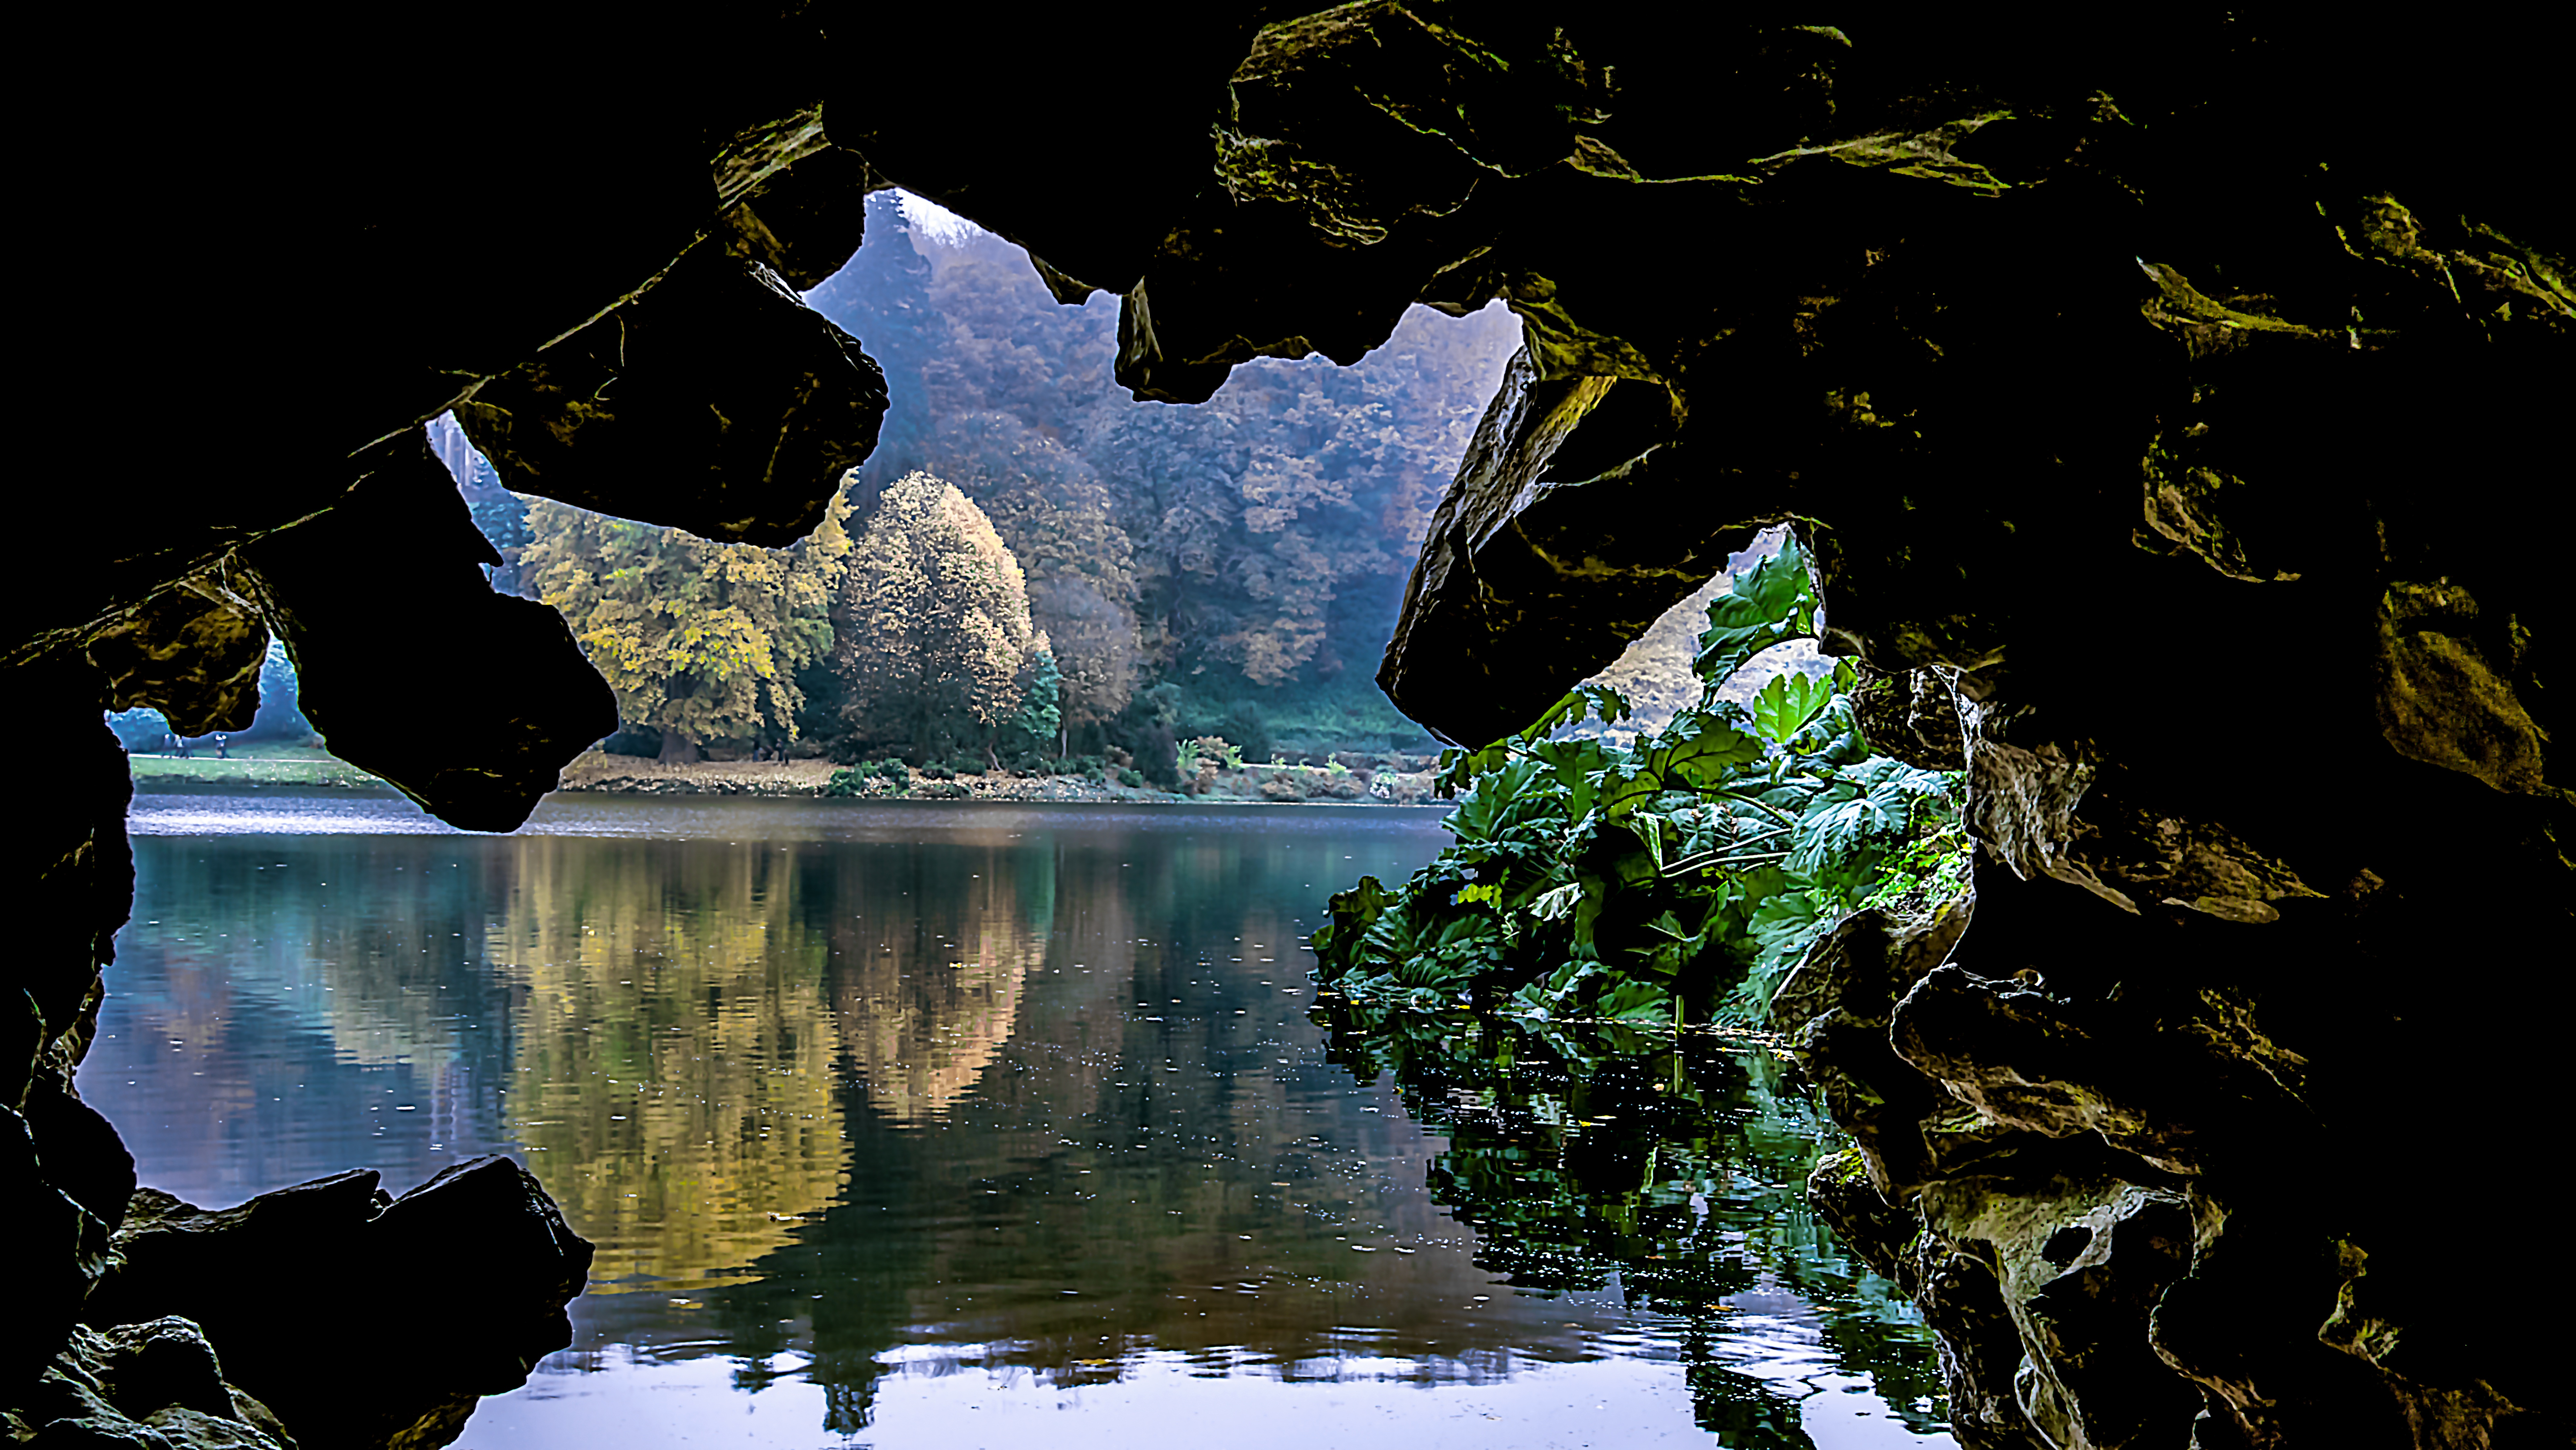
tree, water, nature, countryside, sunlight, flower, lake, old, rural, green, reflection, tranquil, natural, autumn, darkness, grotto, outdoors, beauty, scene, screenshot, ian watts, computer wallpaper